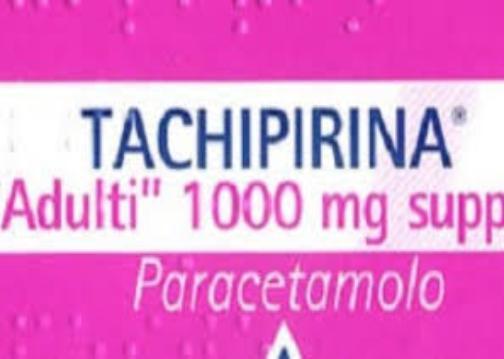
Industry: Medical